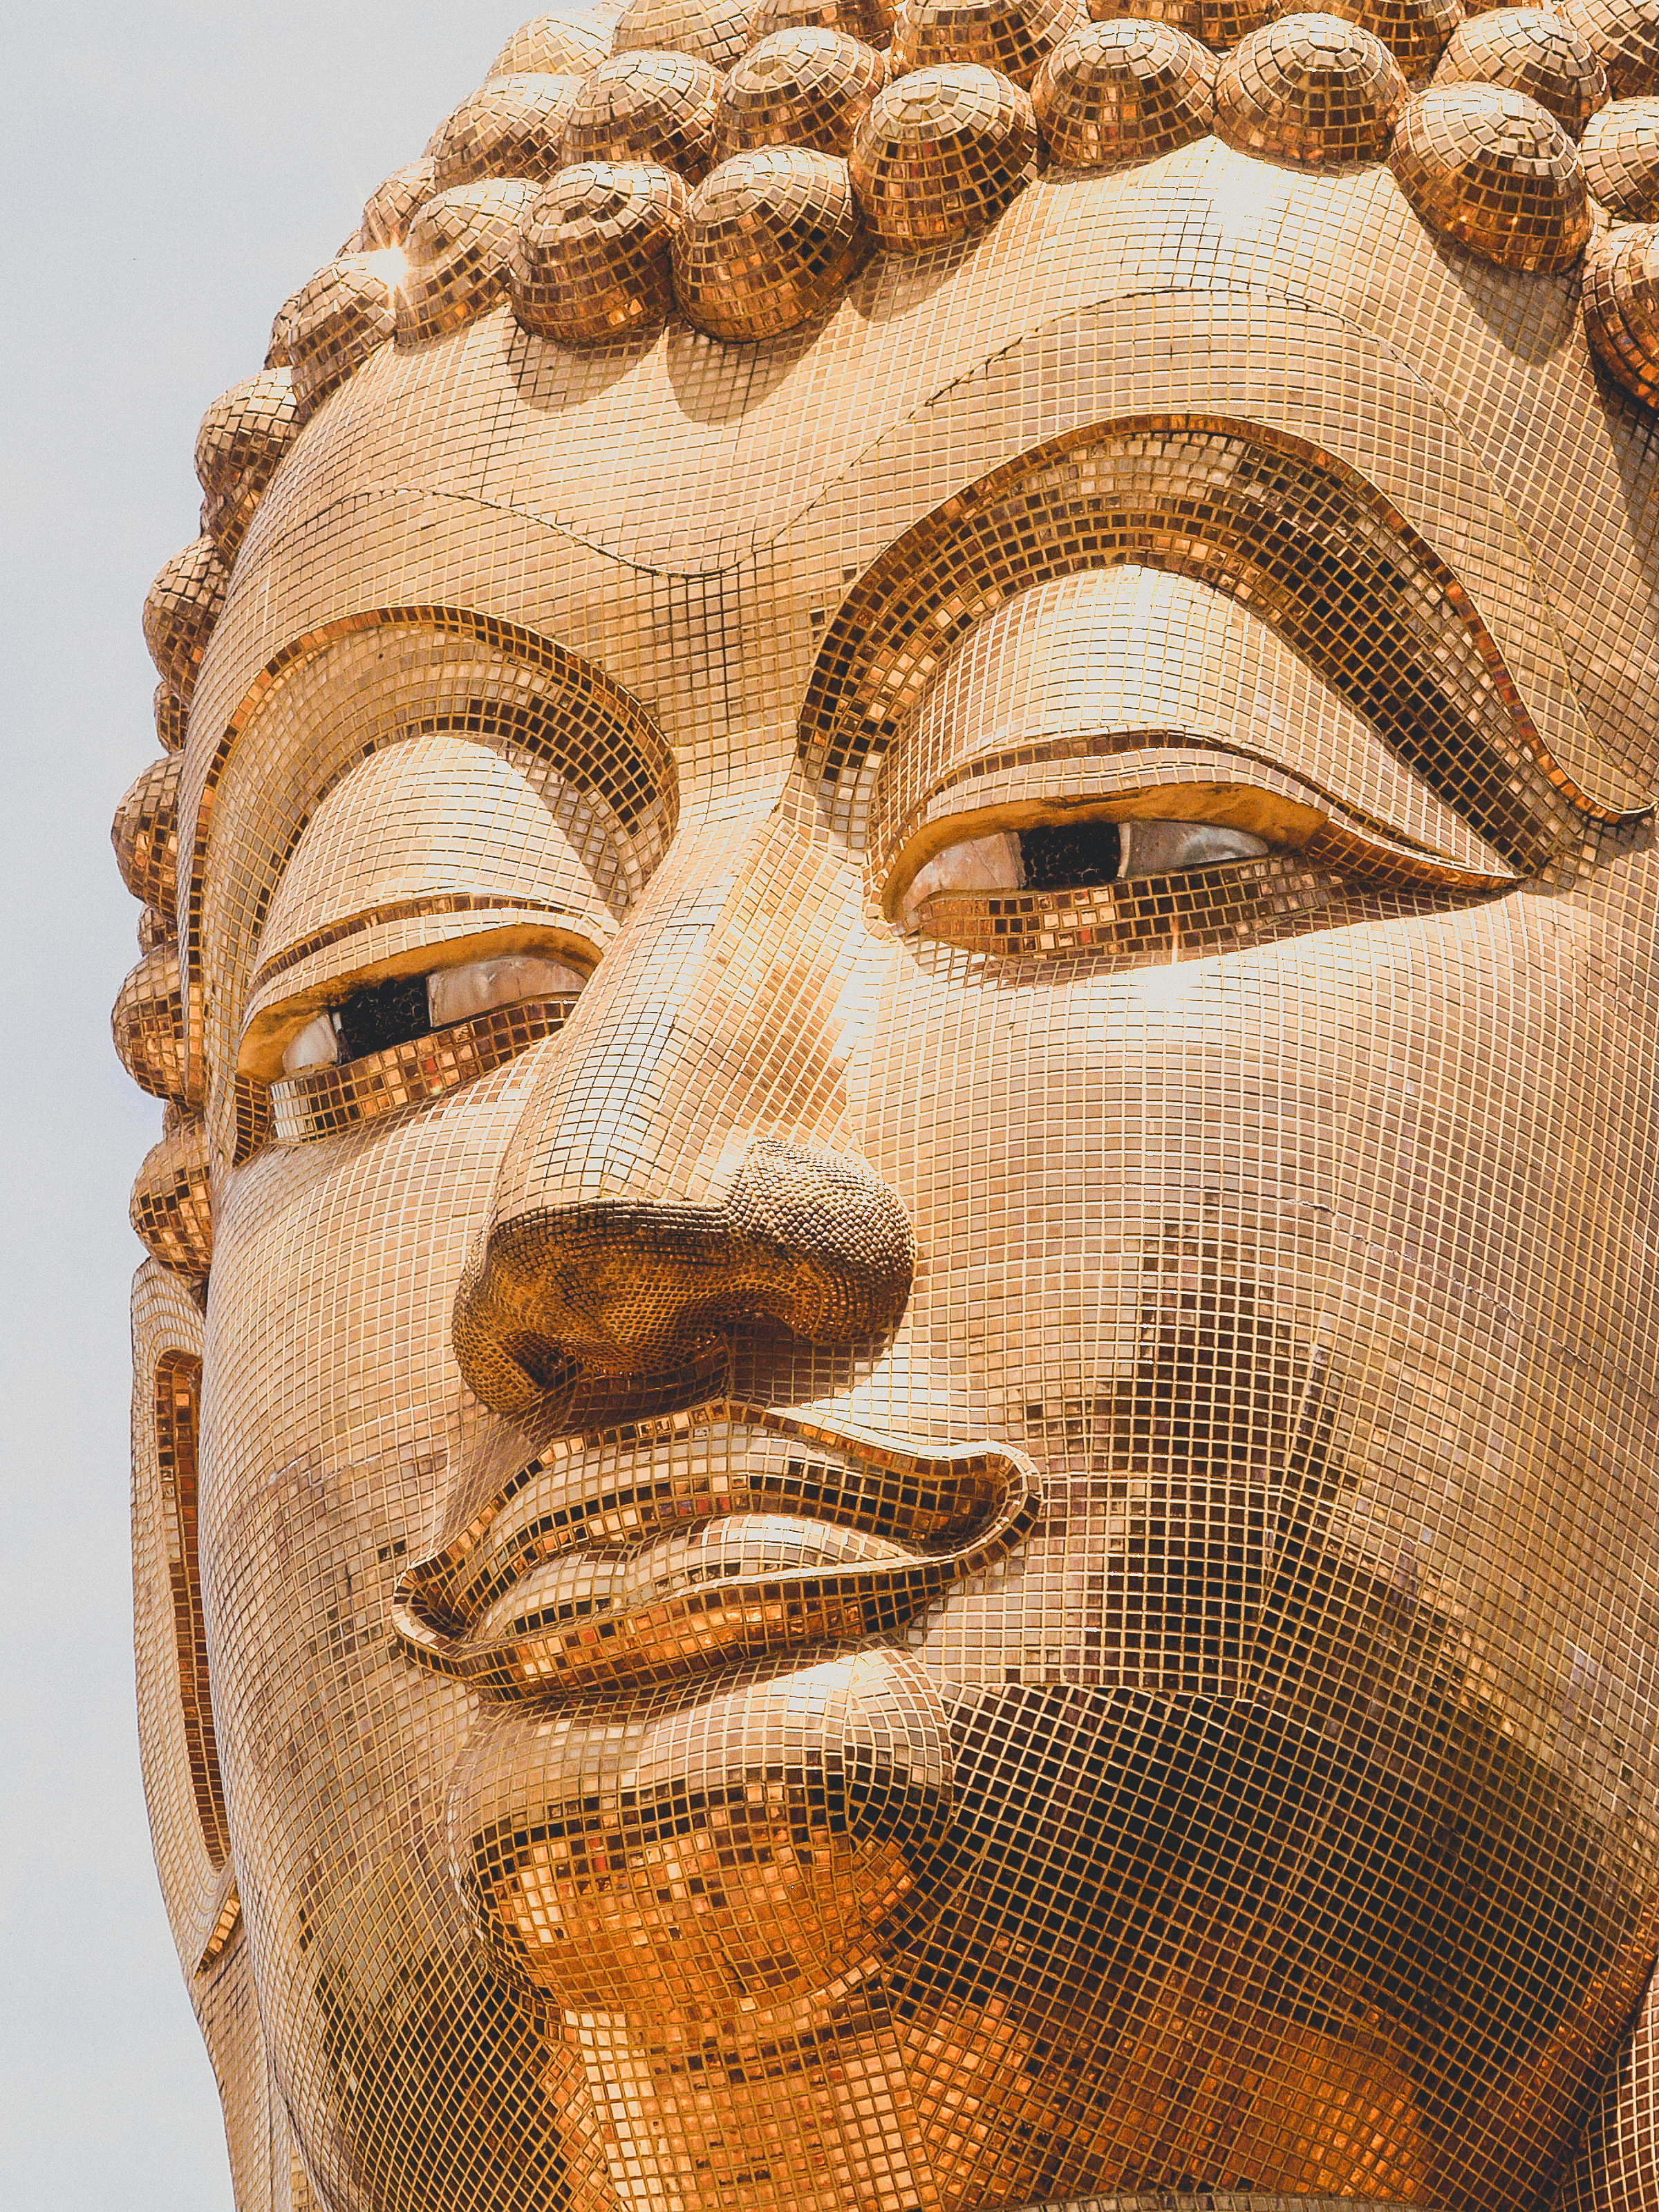
buddhism, statue, asia, religion, buddha, background, art, sculpture, buddhist, culture, thai, thailand, asian, gold, face, temple, old, white, religious, ancient, peace, meditation, head, faith, traditional, image, travel, peaceful, symbol, prayer, ancient history, carving, stone carving, relief